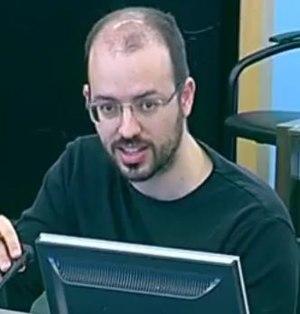
Jorge Luis Bail en février 2018.
Jorge Luis Bail, né le 3 juin 1984, est un homme politique espagnol membre d'Equo.